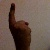
The image shows a hand gesture representing the number 1 in Indian Sign Language.